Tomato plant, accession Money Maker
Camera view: bottom (45 deg); turntable rotation: 150 degrees
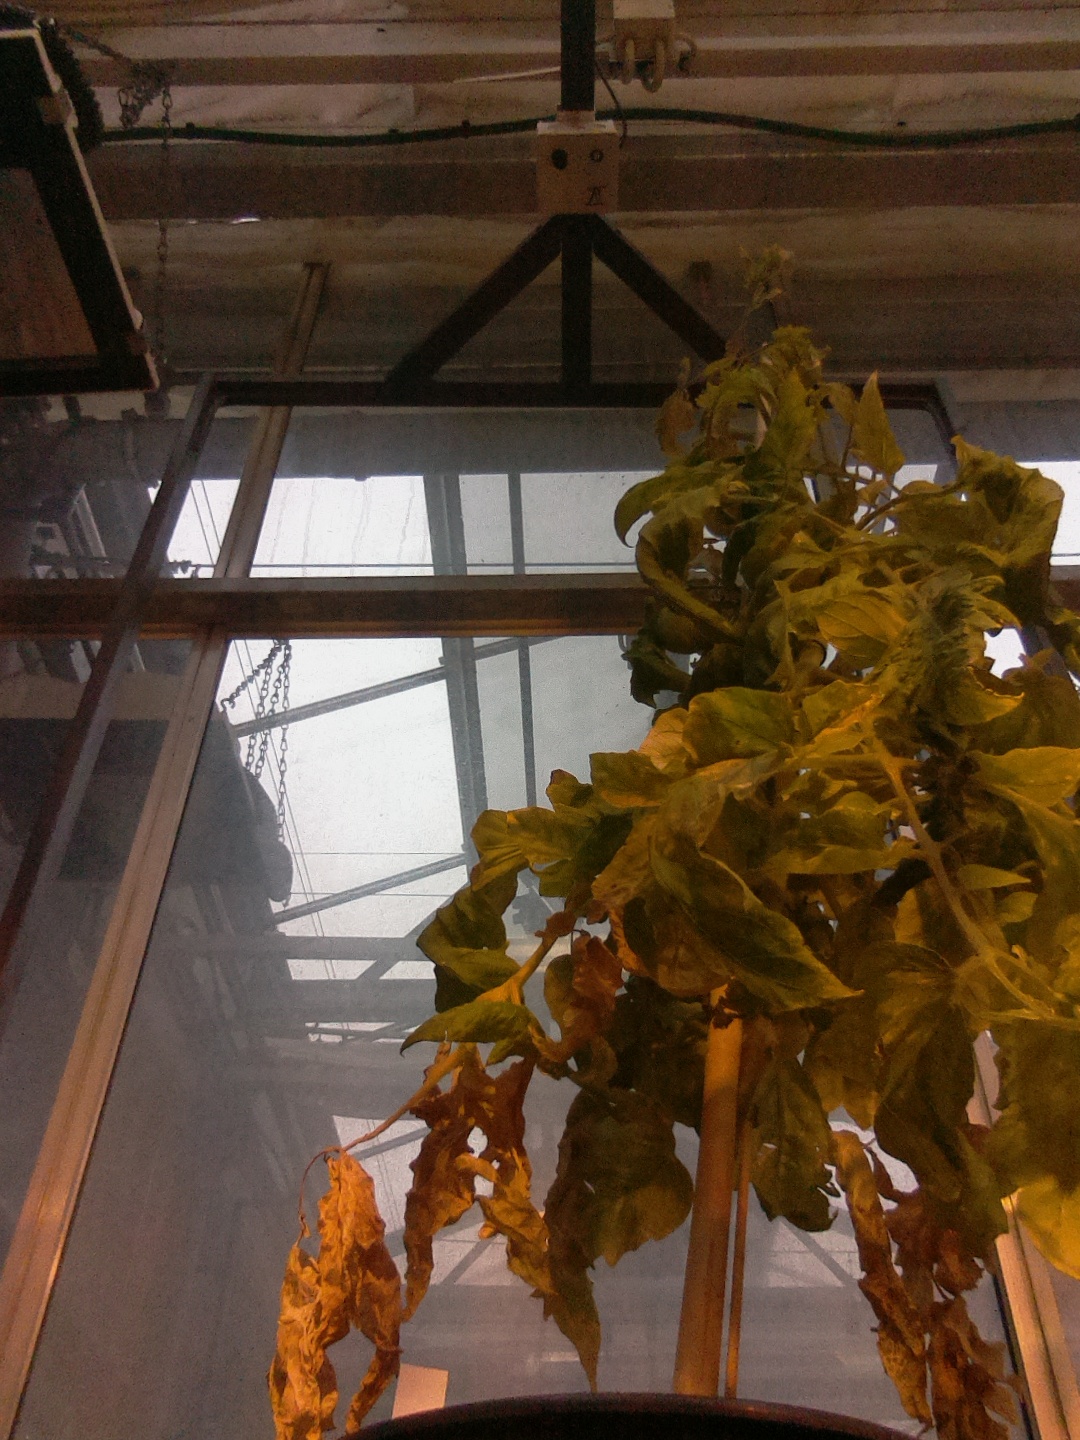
BBCH growth stage 79: 90% -100% of final fruit size